John Harrison (Leeds)

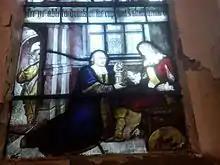
Bottom-left scene of Harrison Memorial Window, St John's Church, Leeds, UK. John Harrison gives a tankard of coins to the imprisoned King Charles I. Painted in 1885 by Burlison and Grylls.

It can be difficult to find out which side Harrison really favoured when it came to a question of choosing sides between King and Parliament during the English Civil War. He himself, charged by the Parliamentarians with favouring the Royal cause, pointed to the fact that he had used "a strong hand" in checking certain movements in favour of the King. There is little doubt that he made a money present to Charles I when the King was in Leeds, but that may have been no more than a mark of generous sympathy towards a man in sore need and trouble. There is a tale that when the King was imprisoned in Leeds, Harrison called upon Charles I at Red Hall on the evening of his arrival and wished to present his Majesty with a cup of ale, which he had brought in a silver, lidded tankard. The King accepted Harrison's hospitality, and lifting the lid of the tankard, found it filled, not with liquor, but with gold coins, "which", says one of the retailers of this story, "his Majesty did, with much celerity, hasten to secrete about his royal person". It is more certain that Harrison lent money to the Parliamentarians. Amongst the British Museum manuscripts is the following Memorandum, which enhances knowledge on events of that time: